Indianapolis streetcar strike of 1913

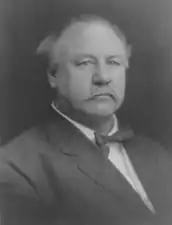
Governor of Indiana Samuel M. Ralston

Sheriff Porttens charged 33 officers with insubordination on November 12 because of their refusal to obey orders during the strike. The police threatened a strike of their own. With the support of Mayor Shank and a petition that received several thousand signatures, the police were permitted to retain their jobs. Sheriff Porttens promptly resigned after 29 years on the force. Indianapolis Mayor Shank resigned from office after the city council threatened impeachment because of his encouragement of the police mutiny. He left office on November 28, four weeks before the end of his term.